2015 Indianapolis 500

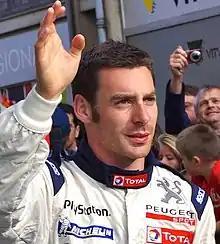
Simon Pagenaud

The second major crash in turn one in as many days occurred on Thursday. At 5:18 p.m., Josef Newgarden lost control in turn one, did a three-quarter spin, and hit the outside wall in the south short chute with the nose. The car flipped over, and slid to a rest upside-down near the entrance to turn two. Newgarden was uninjured, and the crash appeared vastly similar to Hélio Castroneves' a day earlier. The two accidents prompted officials to re-evaluate an optional Chevrolet aero kit rear wheel cap that had been installed on both cars.